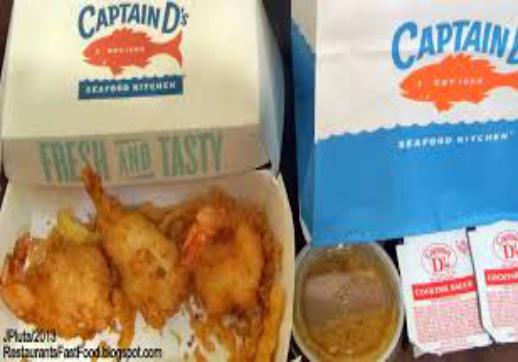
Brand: Captain D's
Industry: Food